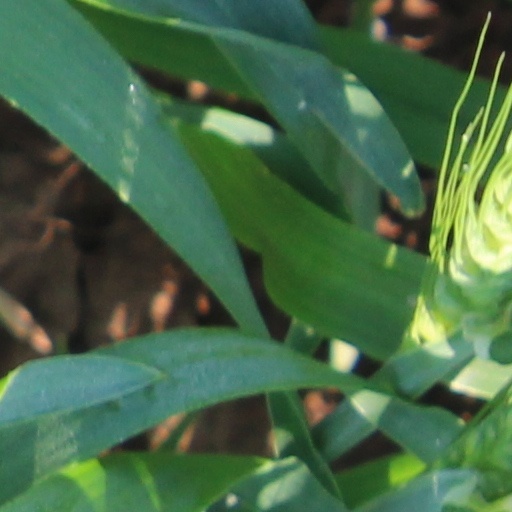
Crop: wheat